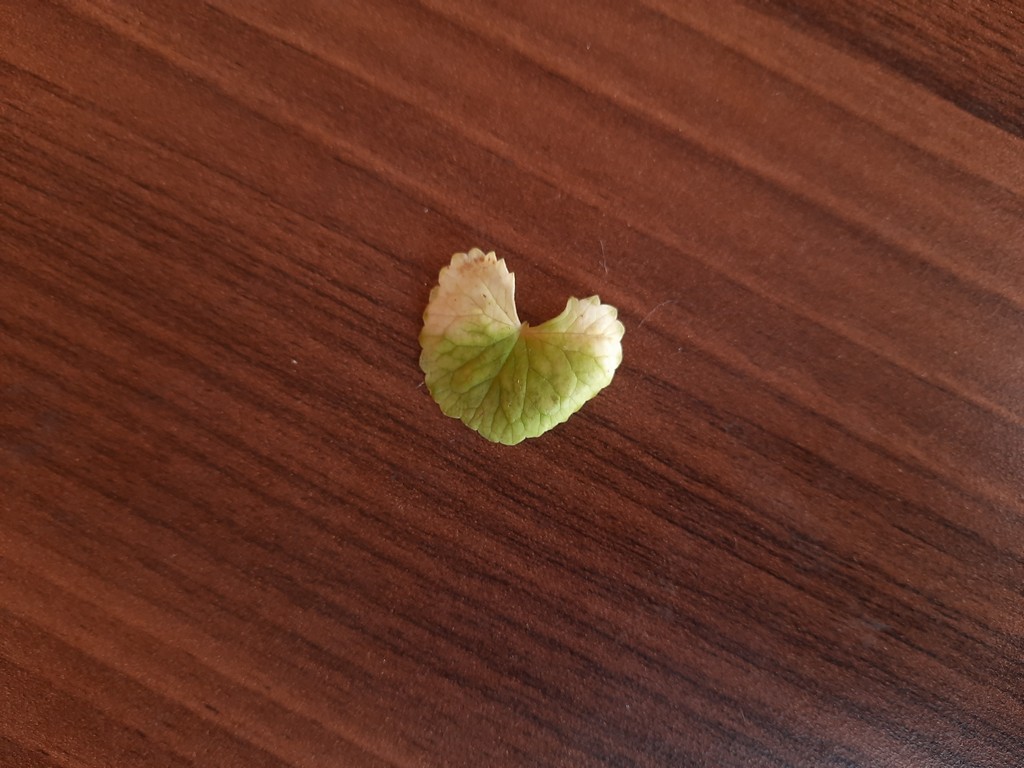
Label: Unhealthy